Benjamin Wright (composer)

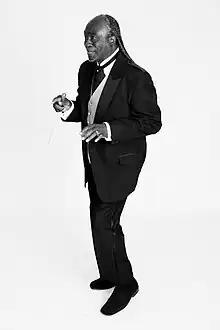

As an arranger, he has conducted hits for many artists including Justin Timberlake, OutKast, Brandy, Destiny's Child, Dru Hill, Aretha Franklin, Frank Ocean, Quincy Jones, James Ingram, Richard Ashcroft, Janet Jackson and Michael Jackson.